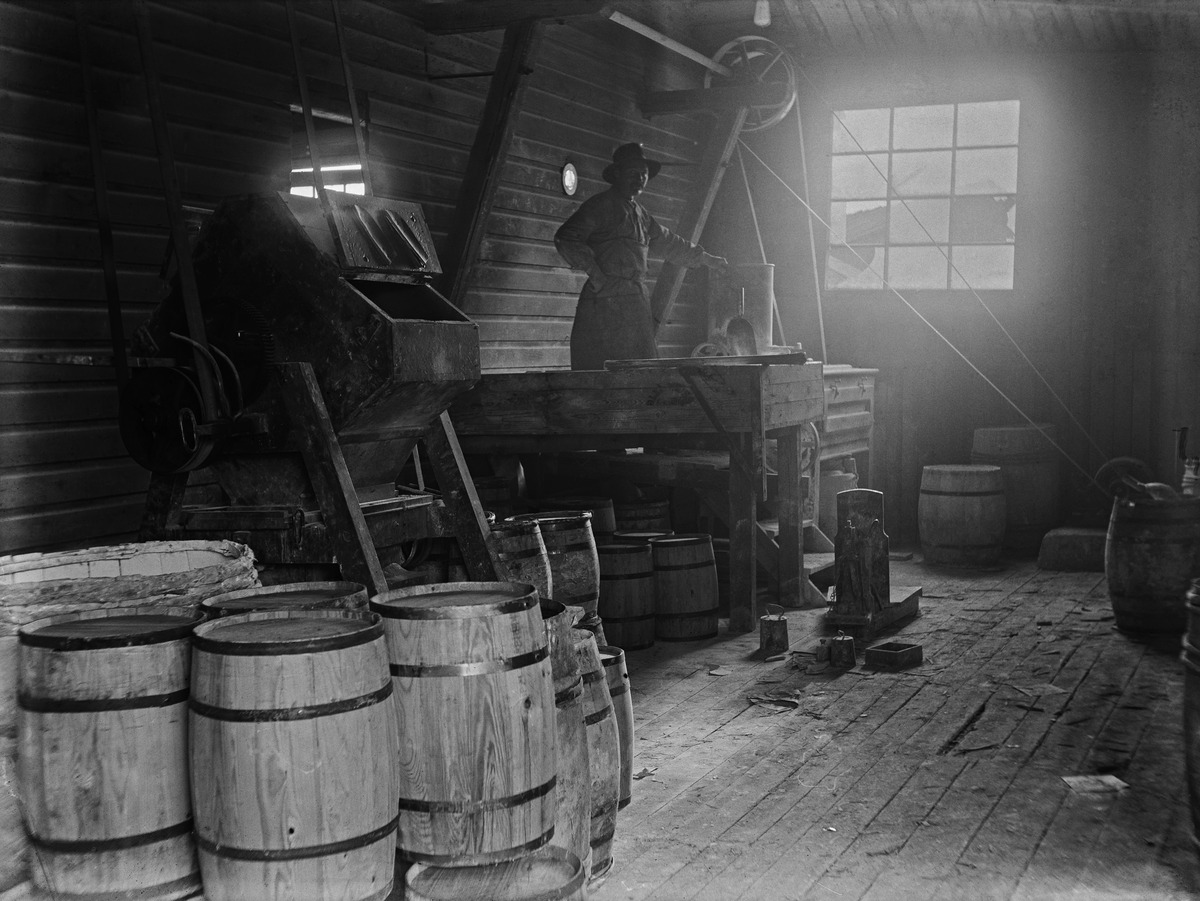
Hakaniemenranta 3 (=Hakaniemenkatu
2-4)
sisällön kuvaus: Hakaniemenranta 3 (=Hakaniemenkatu
2-4). Emil Björkells Tekniska Fabrik eli Emil Björkellin Teknillinen Tehdas. Tehdas perustettiin 1899 ja se valmisti lakkoja ja maaleja. Tehdas sijaitsi Hakaniemessä teollisuusalueella, jota hallitsi J. D. Stenberg & Söner. mustavalkoinen
Kuvaaja: Nyberg, Ragnar, valokuvaaja
Ajankohta: kuvausaika 1910 -luku
Paikka: Suomi, Uusimaa, Helsinki, Sörnäinen Helsinki, Hakaniemenkatu 2-4
Aiheet: Emil Björkellin tekn. tehdas -  Emil Björkells Tekniska Fabrik, tehtaat, maalit, maaliteollisuus, teollisuus, tynnyrit, työntekijät, vinssit, interiöörit